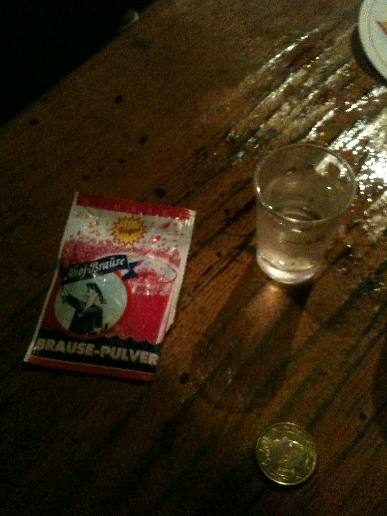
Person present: No